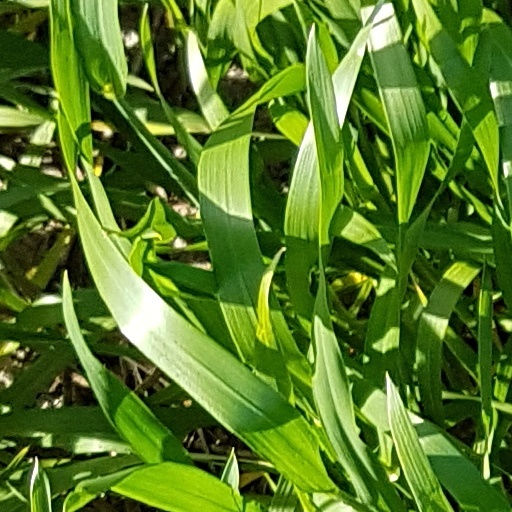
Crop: wheat